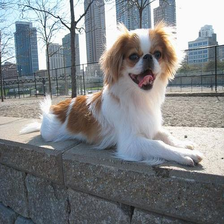
Species: dog
Breed: japanese chin